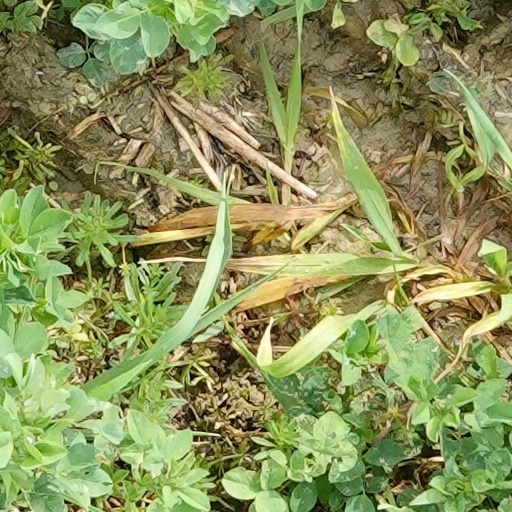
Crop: wheat